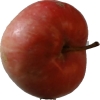
Label: Apple 10